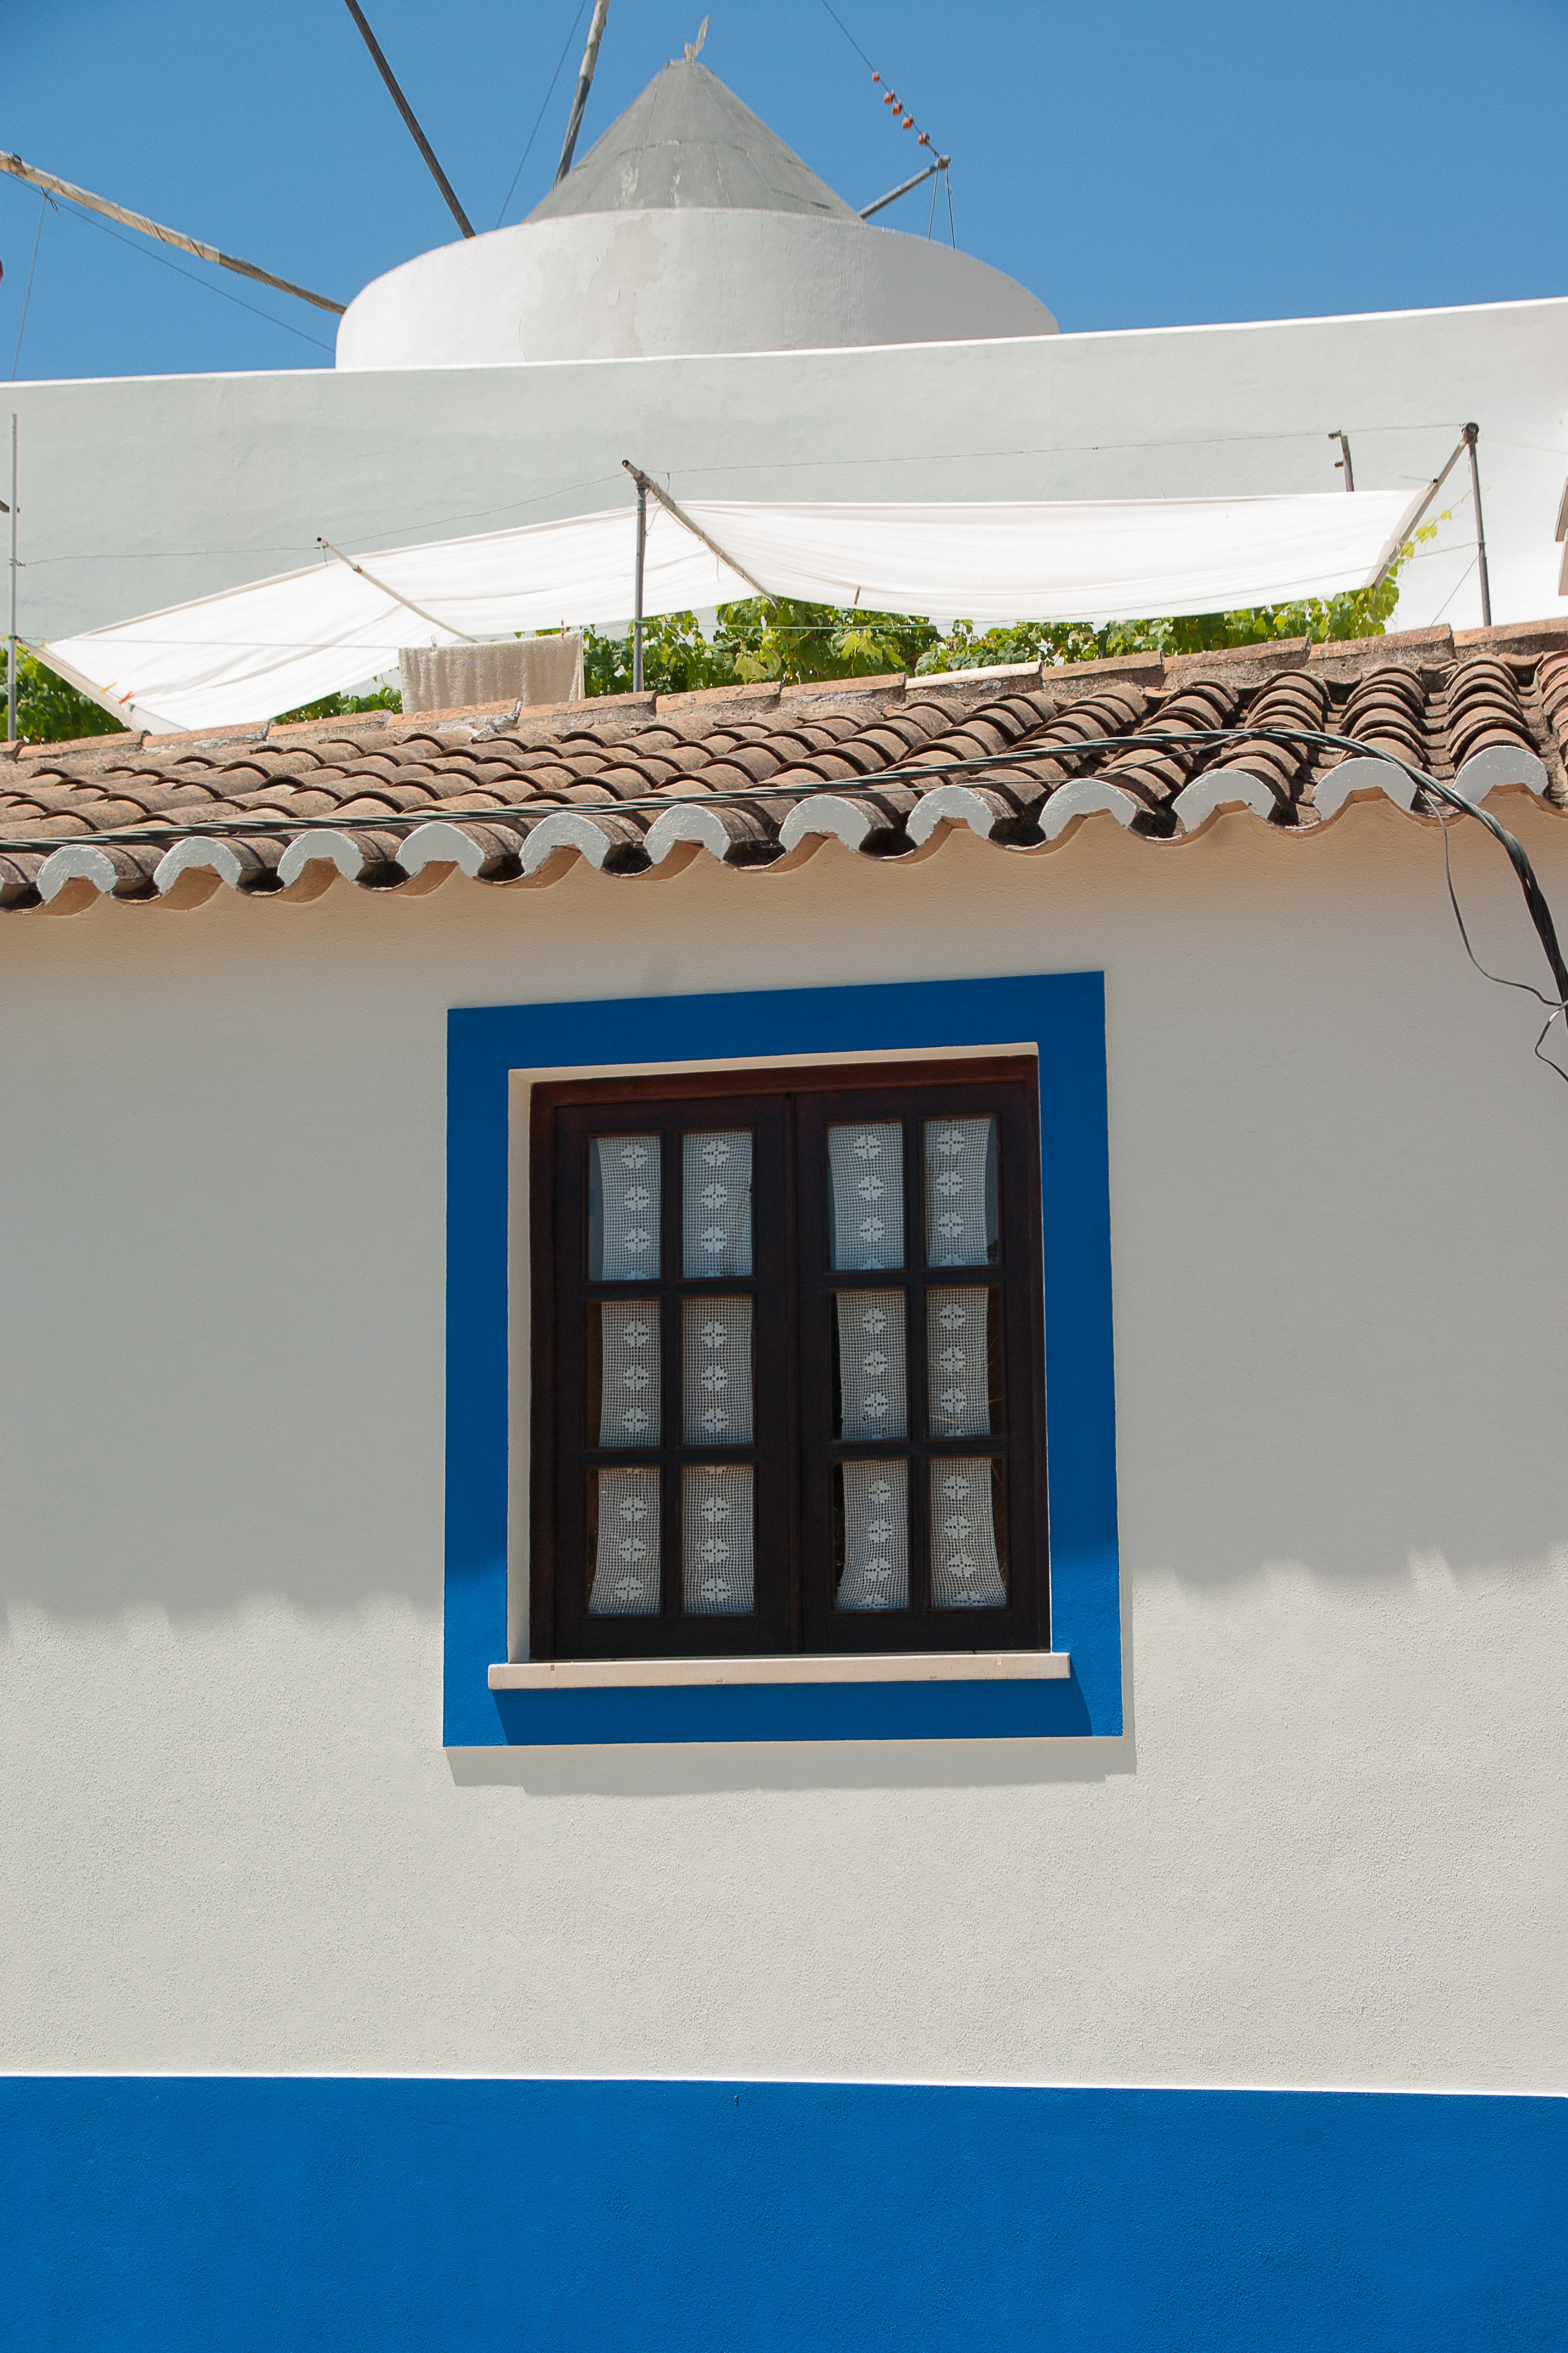
architecture, house, window, windmill, home, village, blue, portugal